Indiana Democratic Party

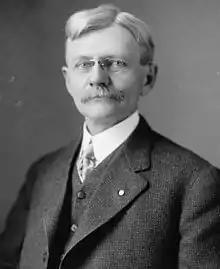
Thomas Riley Marshall headshot

Years later, World War II veteran Frank McKinney became a delegate in the 1948 Democratic Convention, and later became the second Hoosier to be Chairman of the Democratic National Committee in 1951.